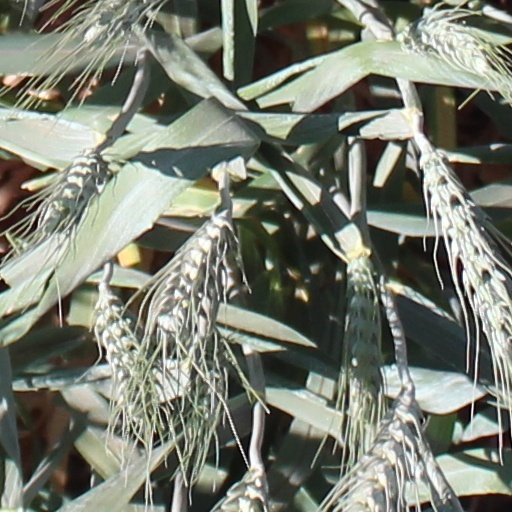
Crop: wheat